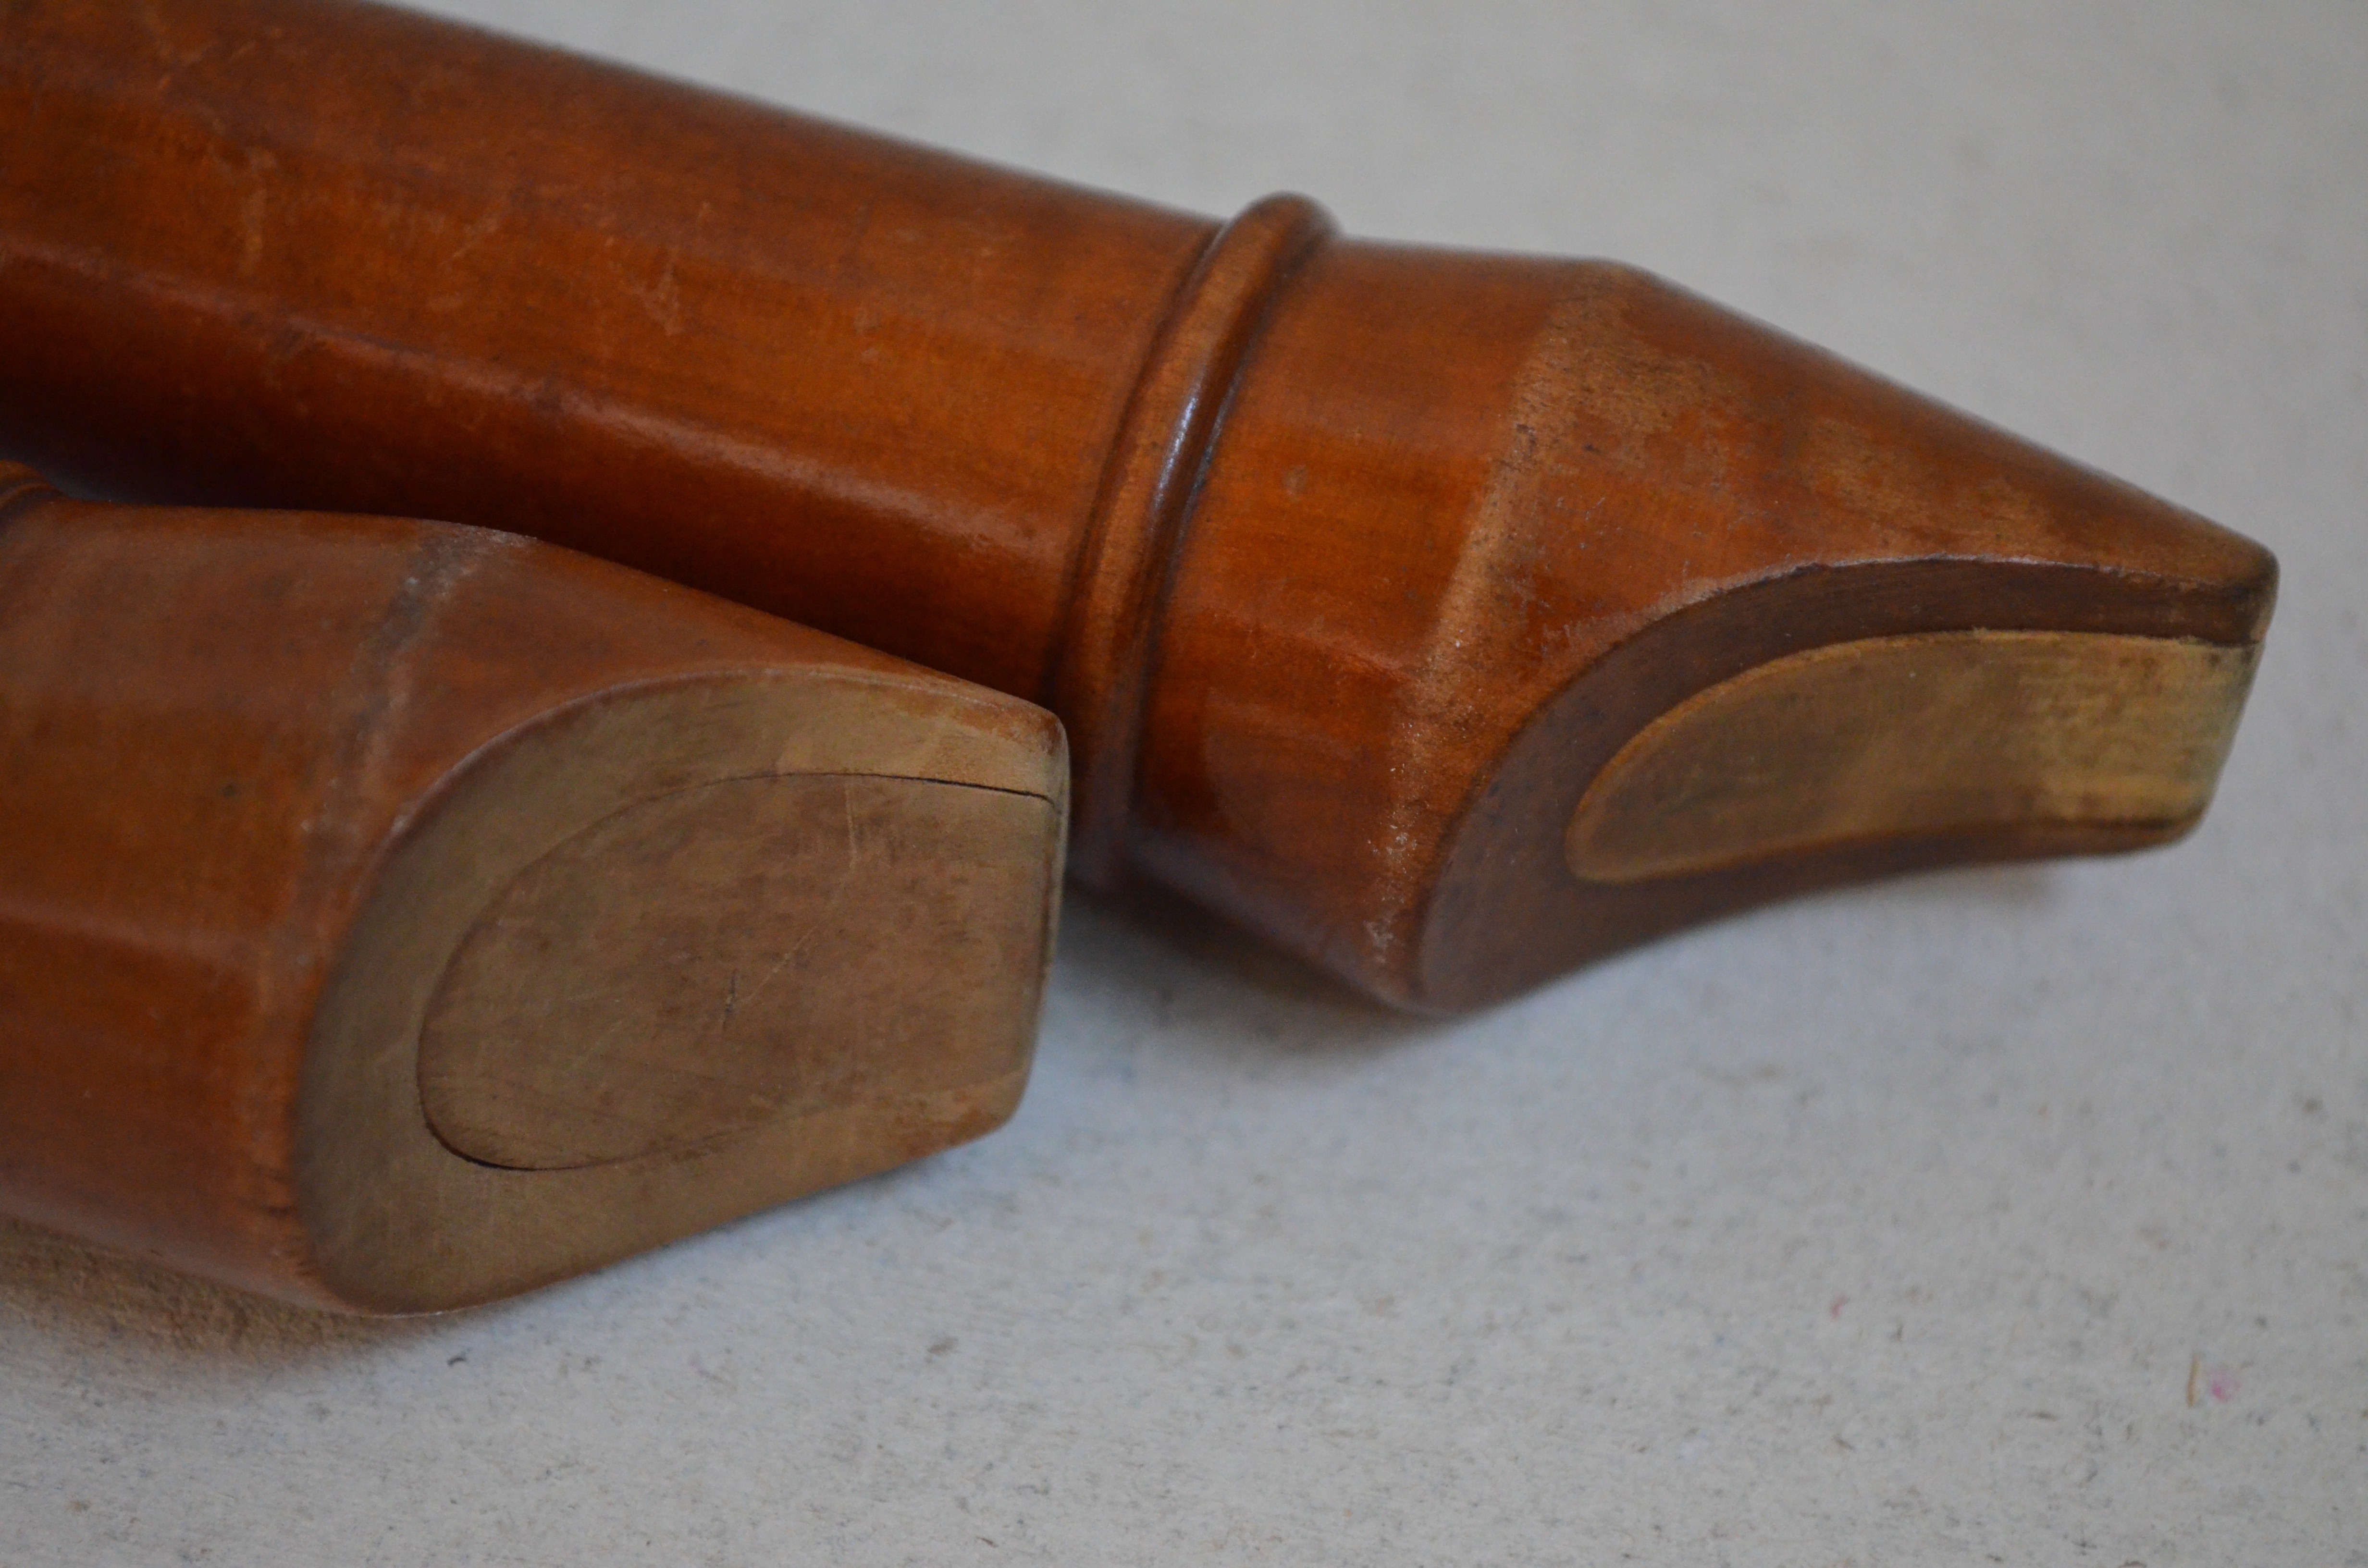
music, wood, material, musical instrument, product, recorder, copper, woodwind, carving, wooden flute, man made object, gun accessory